Cluj-Napoca

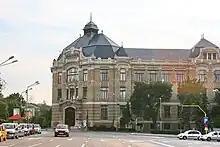
The Central University Library

Cluj-Napoca hosts an ethnographic museum, the Ethnographic Museum of Transylvania, which features a large indoor collection of traditional cultural objects, as well as an open-air park, the oldest of this kind in Romania, dating back to 1929.